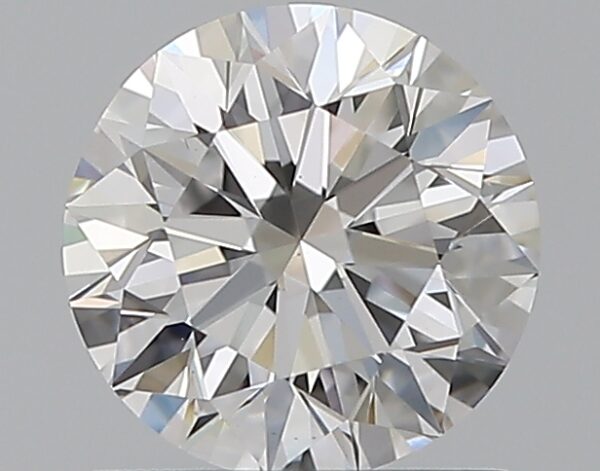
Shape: round
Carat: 0.9
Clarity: VS1
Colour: D
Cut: EX
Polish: EX
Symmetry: EX
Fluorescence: N
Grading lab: GIA
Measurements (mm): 6.13 x 6.16 x 3.85